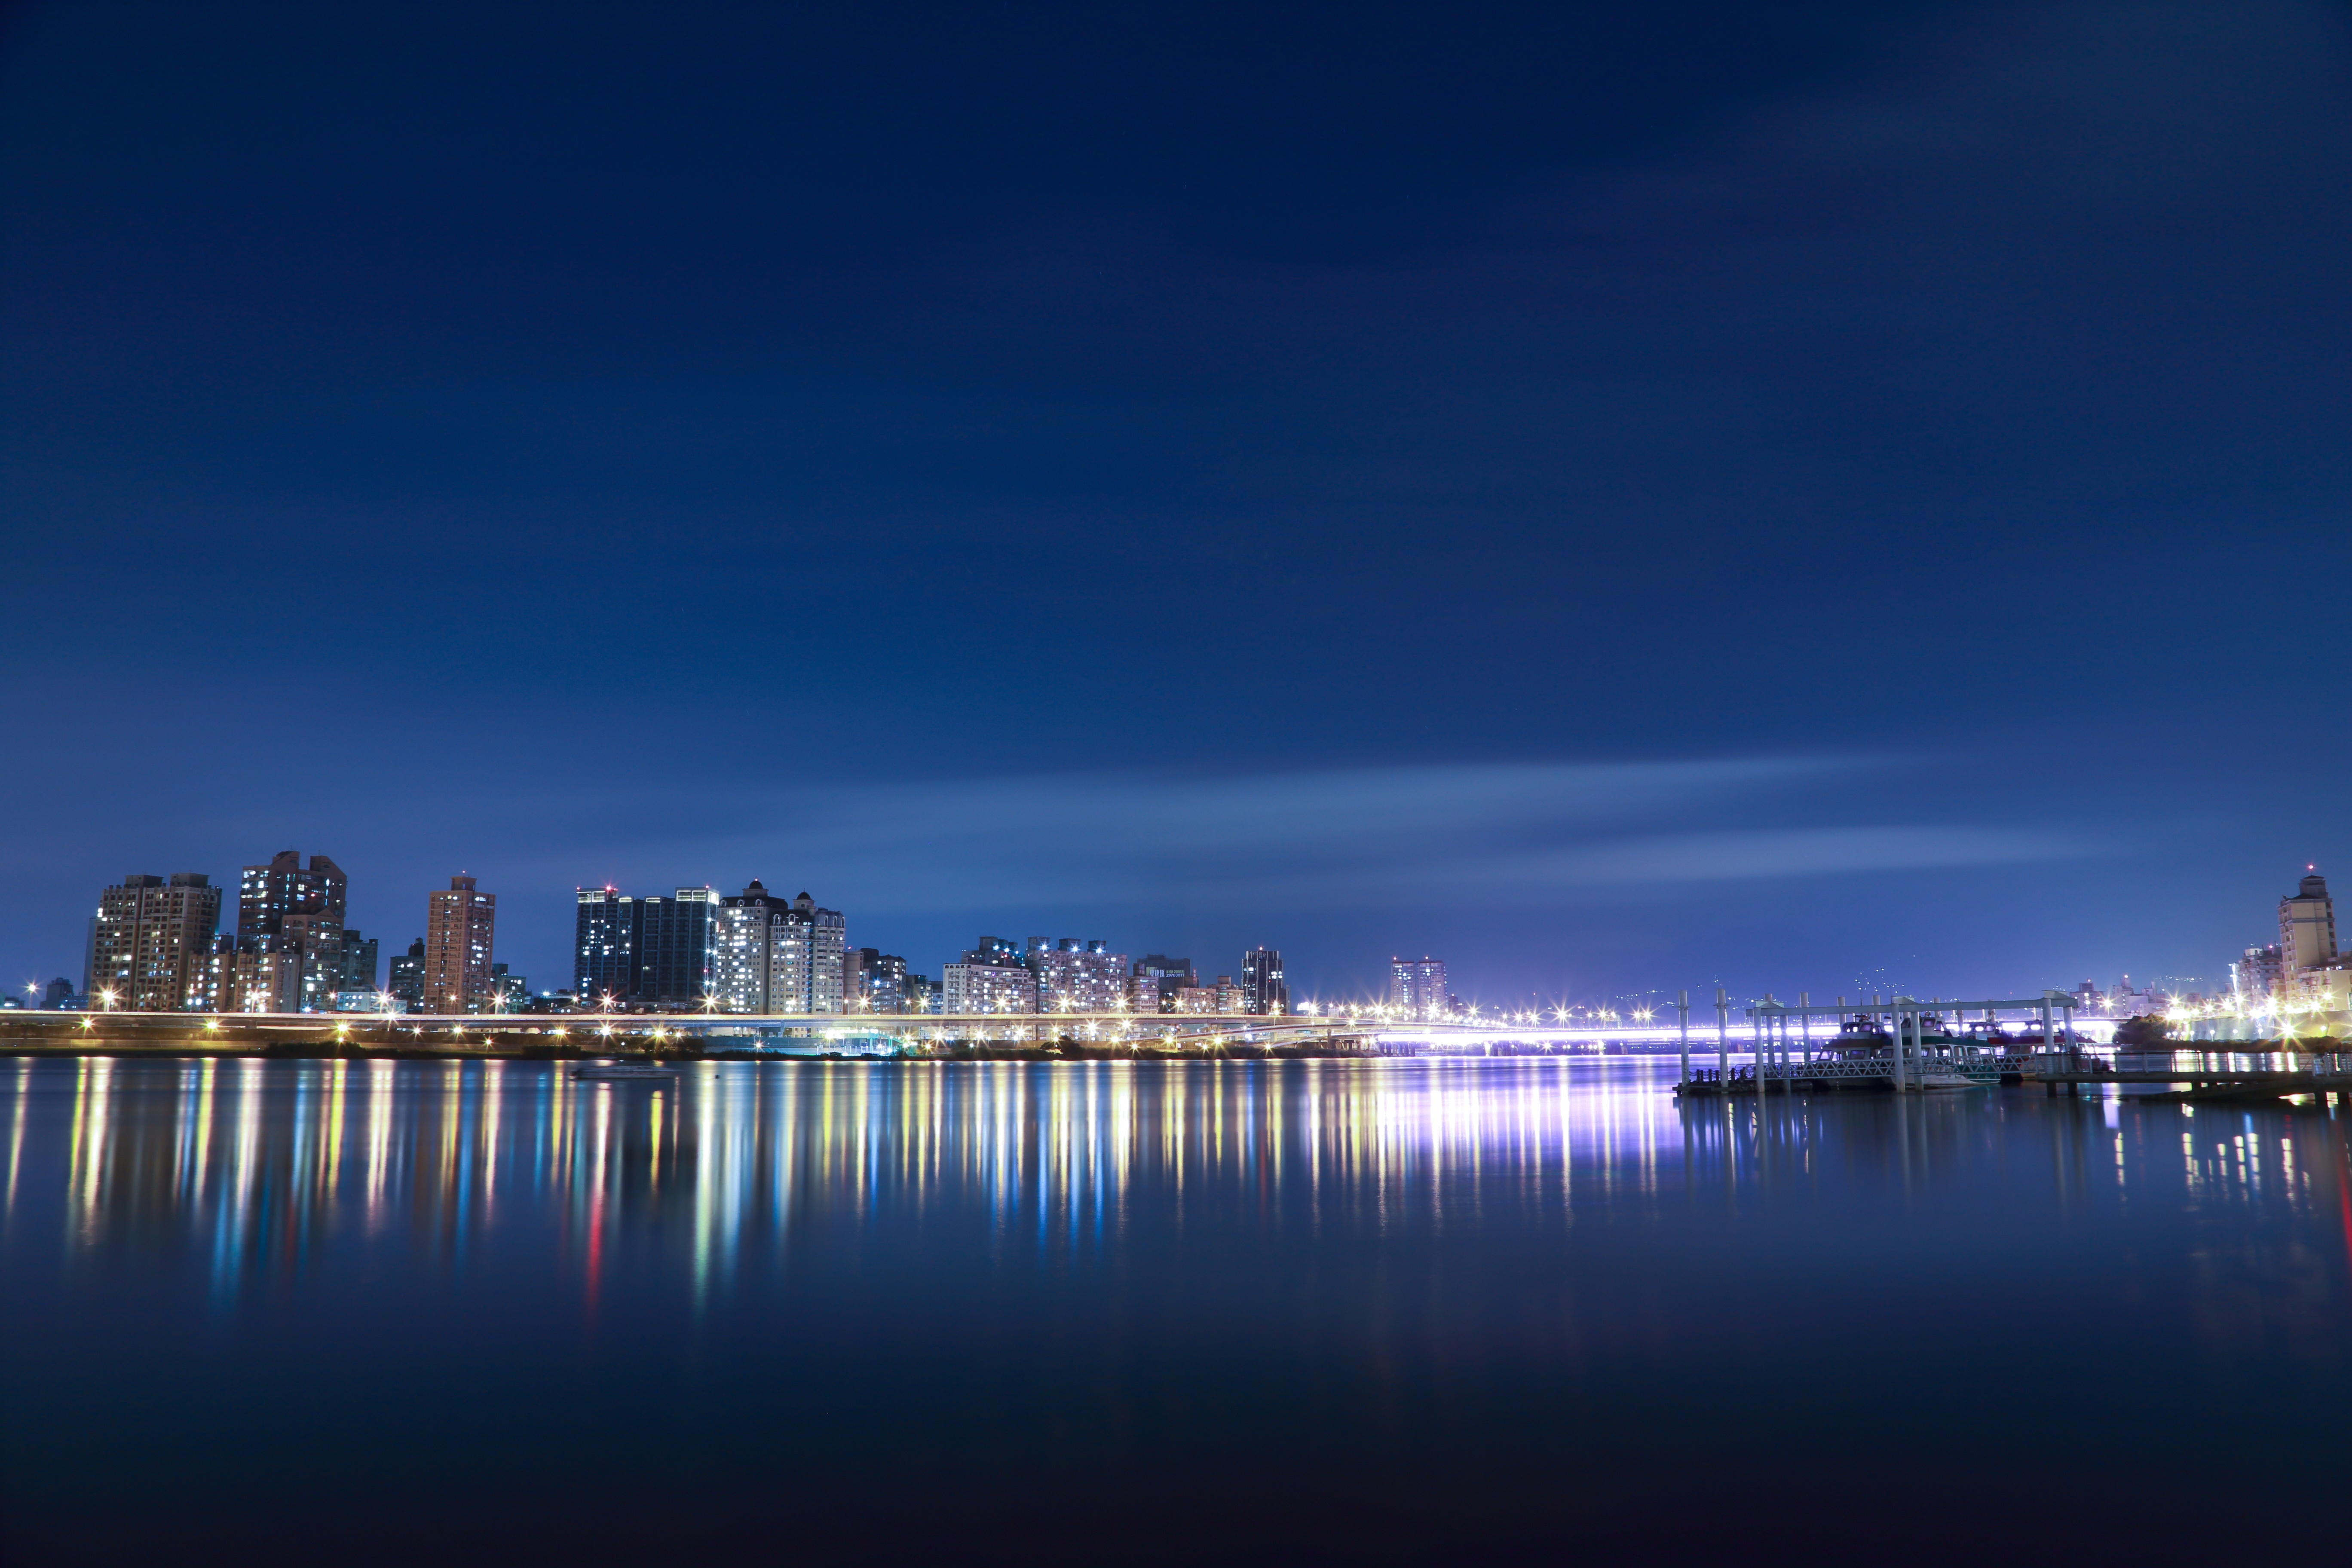
sea, coast, water, horizon, light, sky, skyline, night, morning, dawn, city, skyscraper, cityscape, panorama, dusk, evening, reflection, bay, marina, human settlement, computer wallpaper